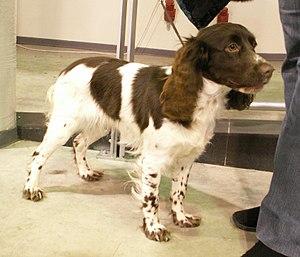
L'épagneul russe est une race de chien appartenant à la catégorie des épagneuls dont le standard apparaît pour la première fois en 1951 en Union soviétique après la Seconde Guerre mondiale. Il est issu de croisements entre le cocker anglais, l'English Springer Spaniels et d'autres races d'épagneuls. Il ressemble fortement au cocker anglais, bien que celui-ci soit légèrement plus petit, et que l'épagneul russe ait un corps plus long et plus étroit. Utilisée comme chien de chasse, cette race ne souffre d'aucun problème de santé majeur parmi ceux qui touchent régulièrement les épagneuls. Il est populaire en Russie, et est exporté en dehors de ce pays seulement depuis les années 1990, et n'est pas encore reconnu par les principaux clubs canins mondiaux.